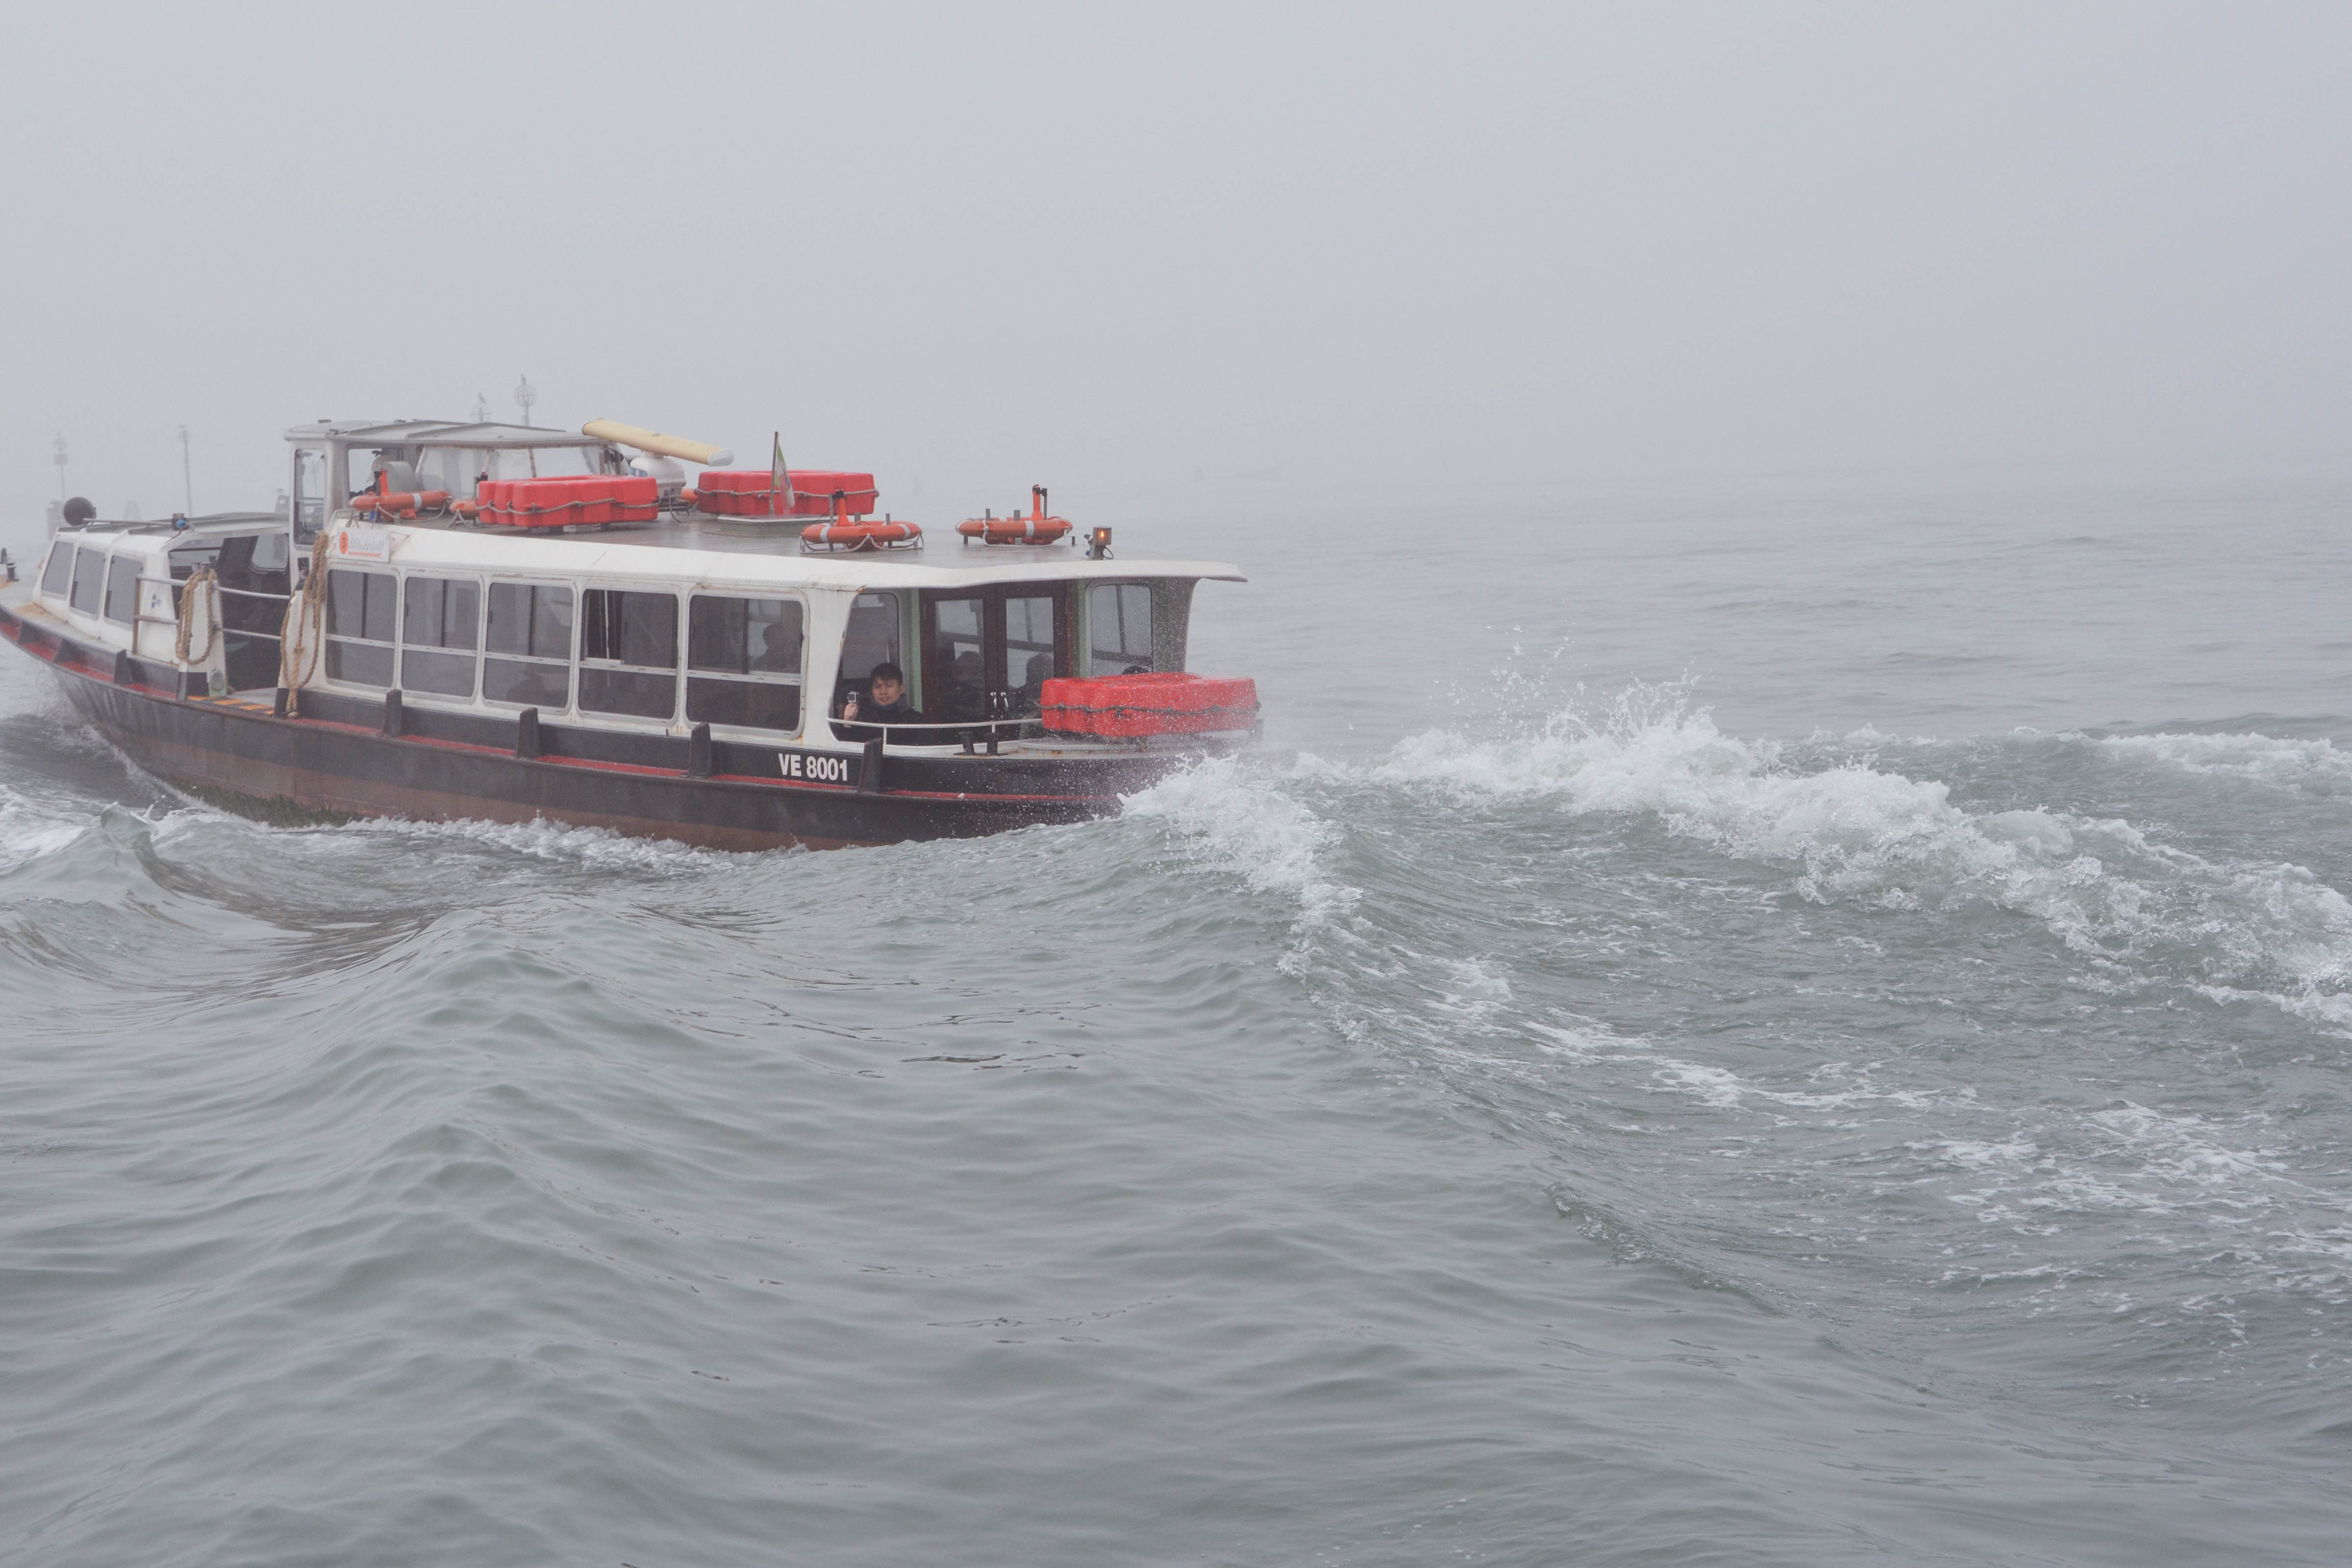
sea, coast, ocean, boat, wave, ship, vehicle, cargo ship, ferry, channel, watercraft, passenger ship, wind wave